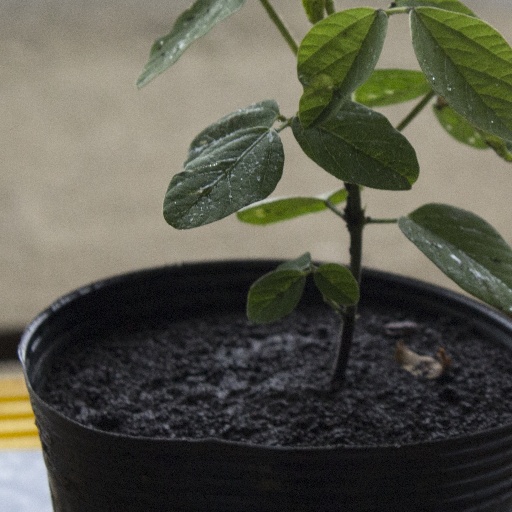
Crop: soybean